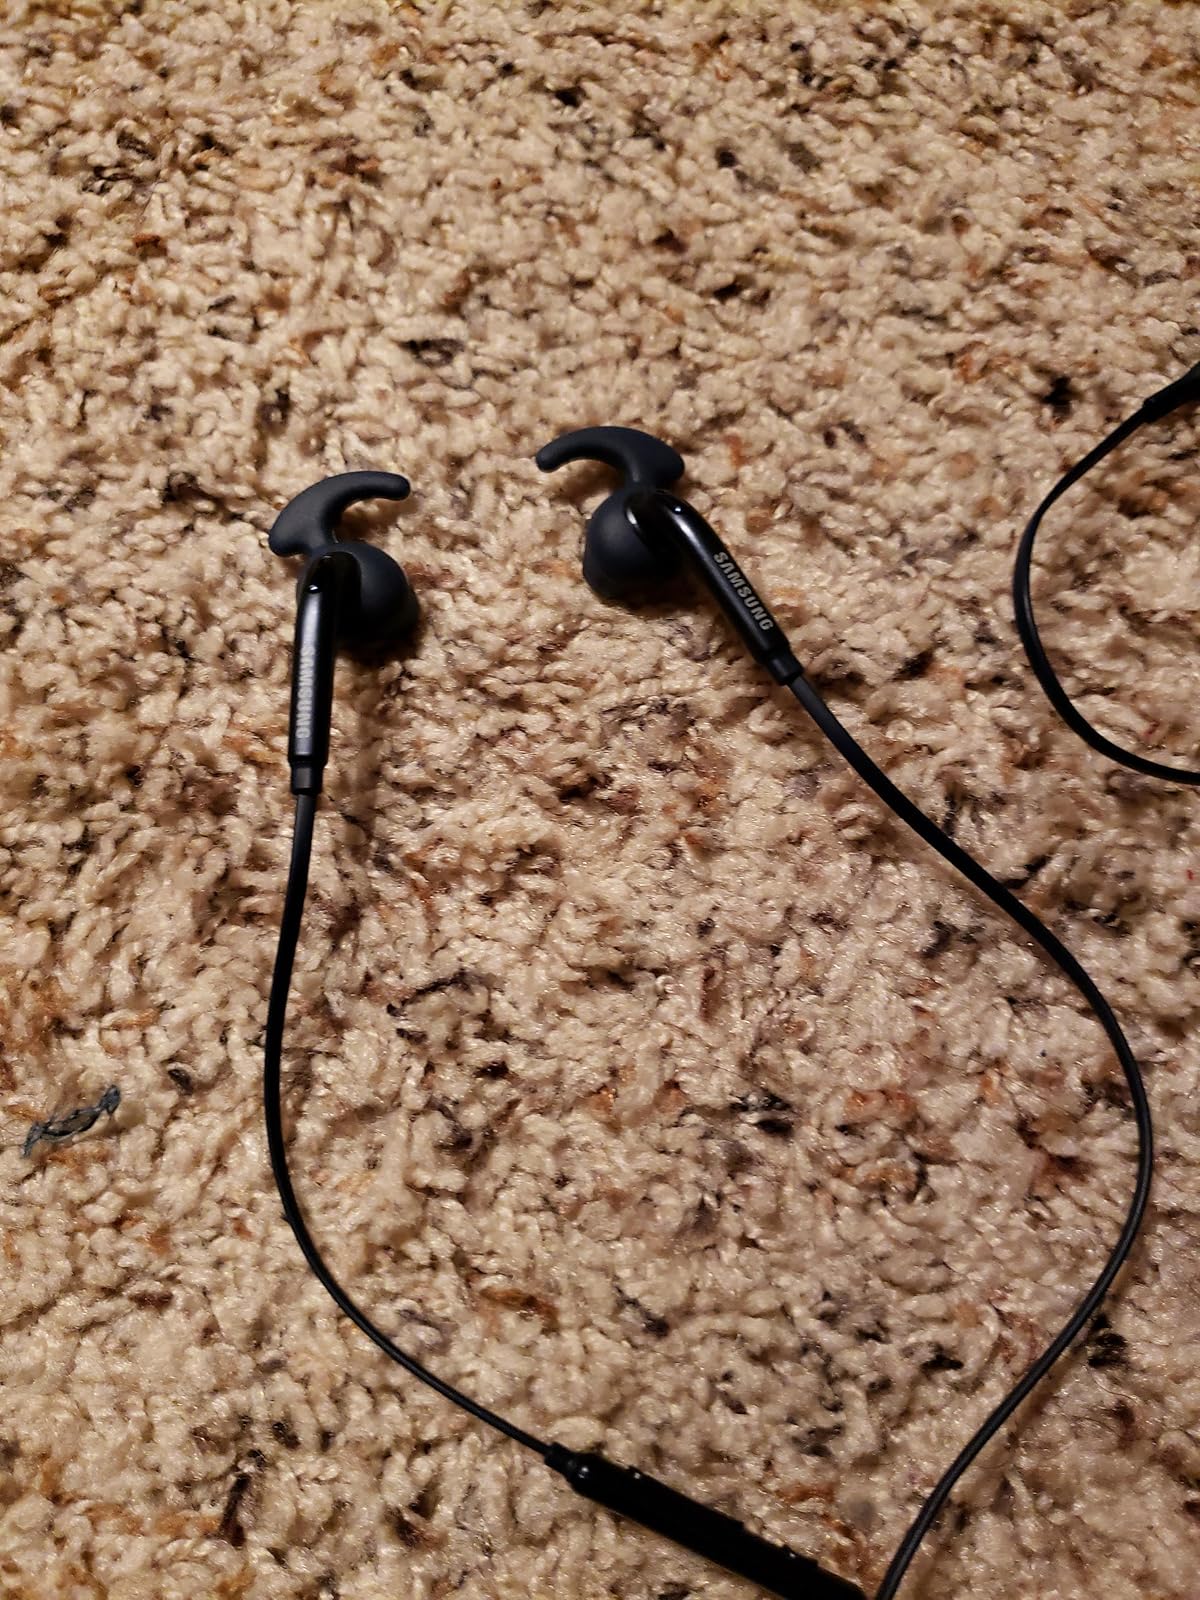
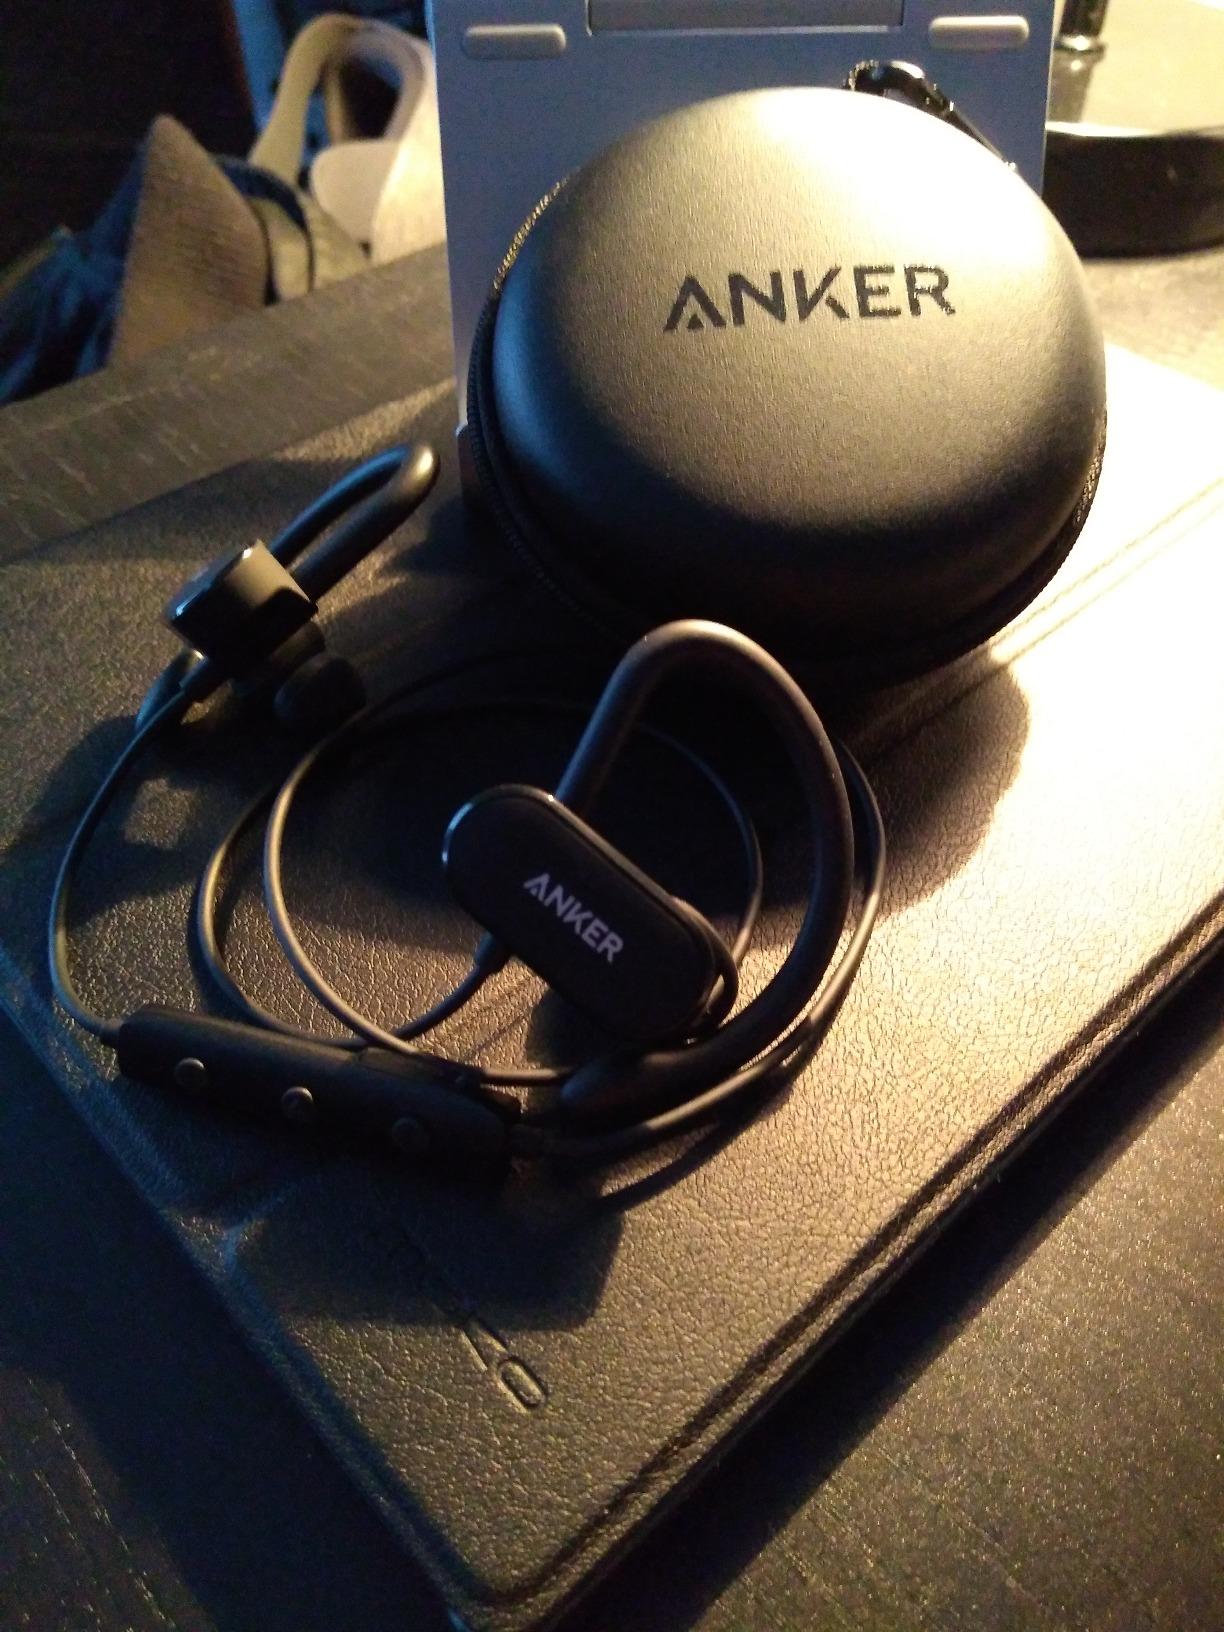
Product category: headphones
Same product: no